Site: brandenburg
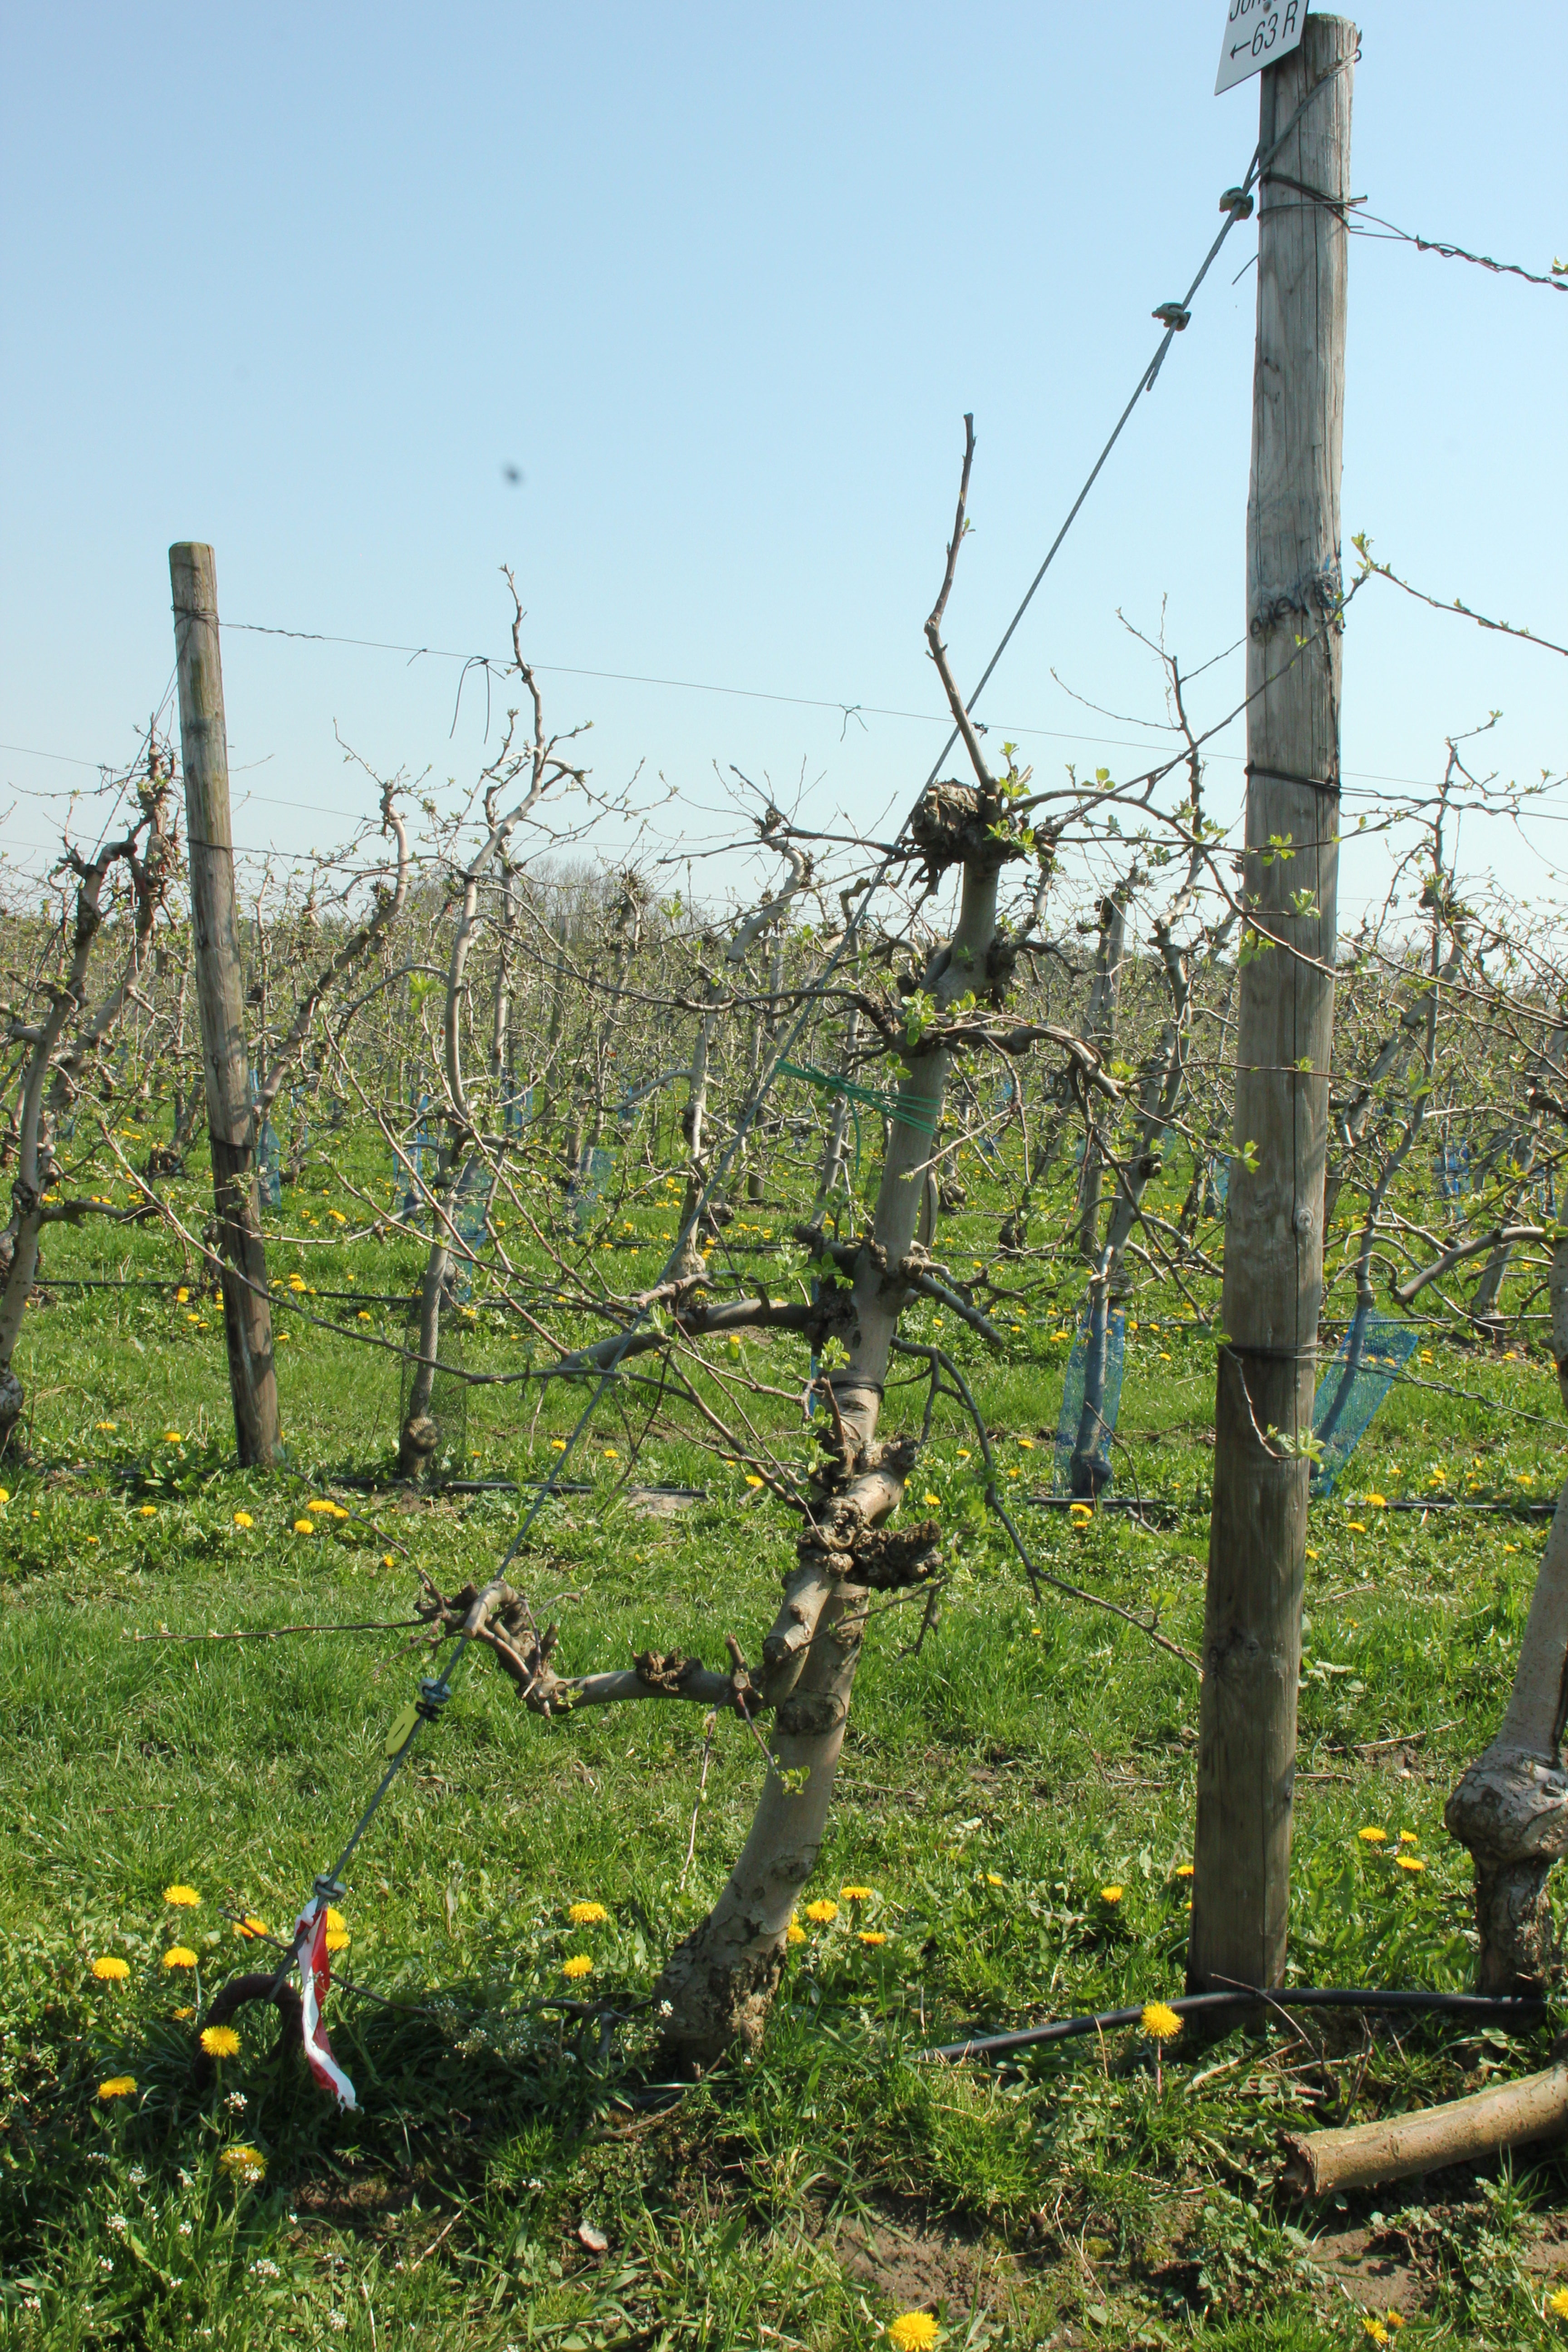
Growth stage (BBCH 56): Inflorescence emergence